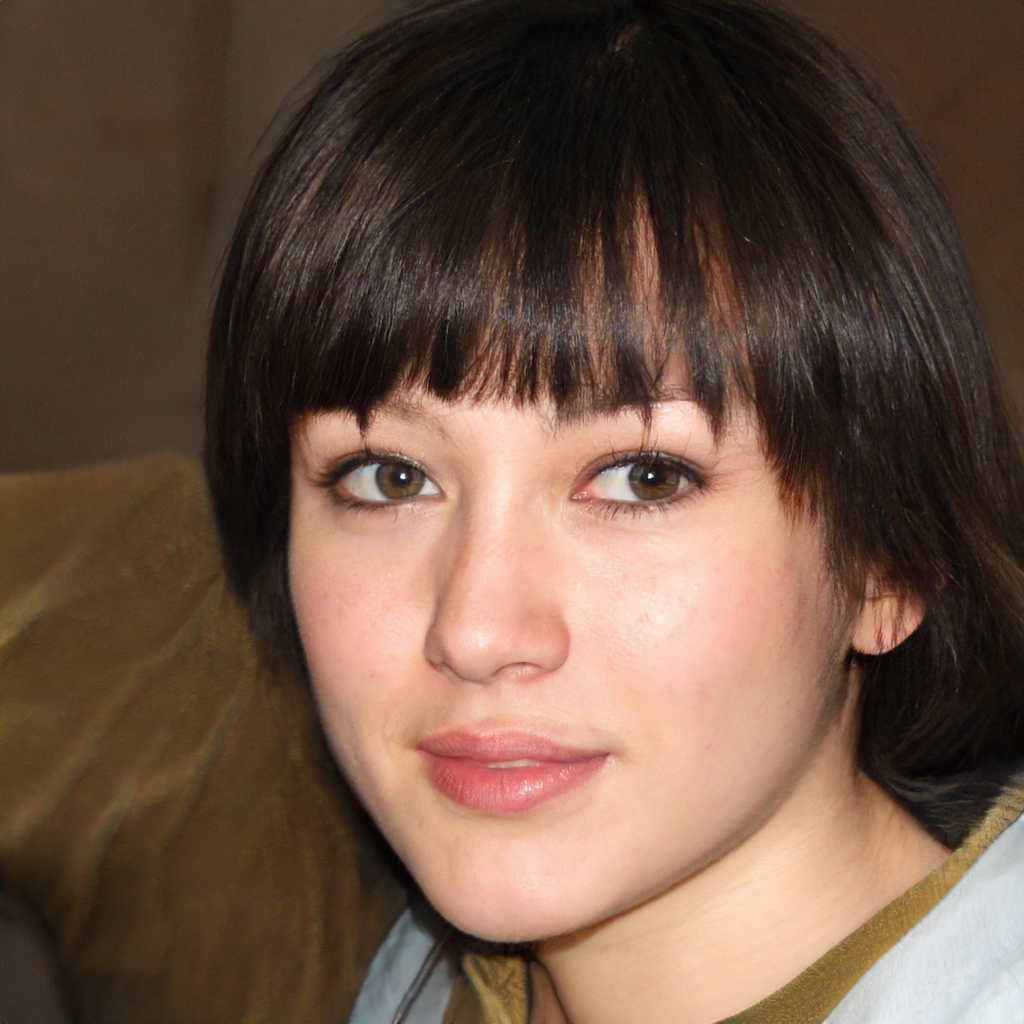
Portrait style: Real Portrait